Malmskillnadsbron

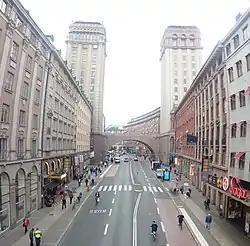
The Malmskillnadsbron crossing over the Kungsgatan.

Malmskillnadsbron ("The Malmskillnad Bridge") is an arch bridge in central Stockholm, Sweden. It takes the street Malmskillnadsgatan over Kungsgatan flanked on its east side by two Art Deco towers called Kungstornen. For an explanation of "Malmskillnad", see Malmskillnadsgatan.